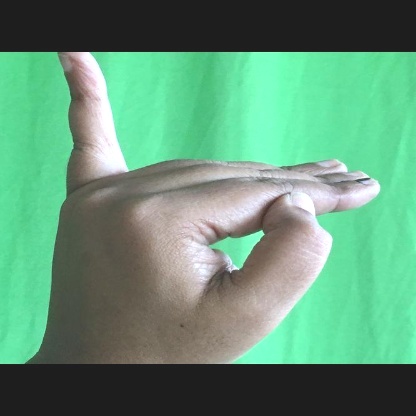
Mudra: Hamsapaksha